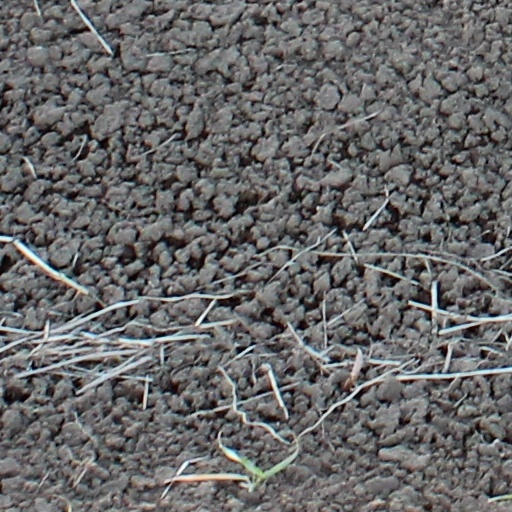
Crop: wheat